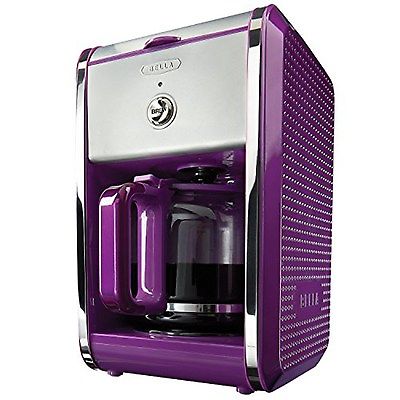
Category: coffee maker